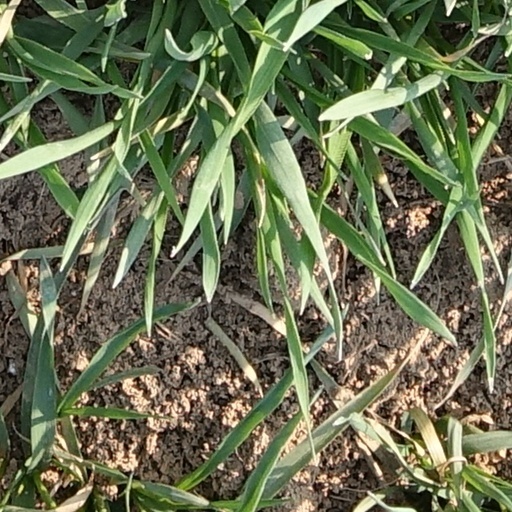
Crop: wheat